Culture of Laos

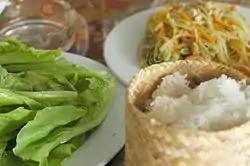
Sticky rice and papaya salad

A form of lam is a battle-of-the-sexes between an expert male and expert female singer to entertain the audience and trip the opposing singer up using humor, innuendo or stylistic flair. Lam can be used in story telling as a sung form of folk poetry, and forms the oral tradition predating the national epics in literature. "Lam" used in animist traditions creates a type of chant which is used during ceremonies like the baci.